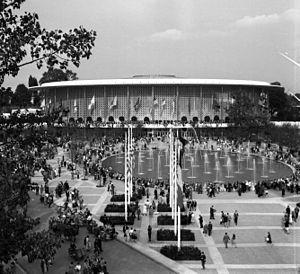
L'Exposition universelle de 1958 ou Expo 58, officiellement Exposition universelle et internationale de Bruxelles, s'est tenue du 17 avril au 19 octobre 1958 sur le plateau du Heysel et attira près de 42 millions de visiteurs.
Du 17 avril au 19 octobre : exposition universelle de Bruxelles.